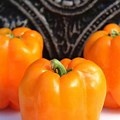
Label: capsicum